Milonga (film)

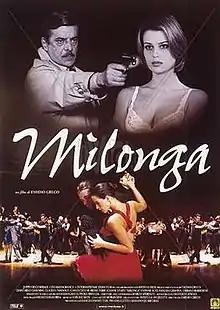

Milonga (translation: "Tango") is a 1999 Italian thriller film co-written and directed by Emidio Greco. For his performance Giancarlo Giannini won the Globo d'oro for best actor.